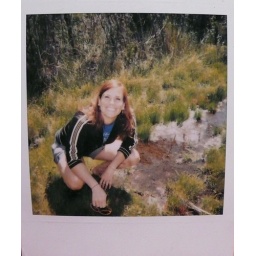
Only the finest plant enthusiasts use Polaroids in the field